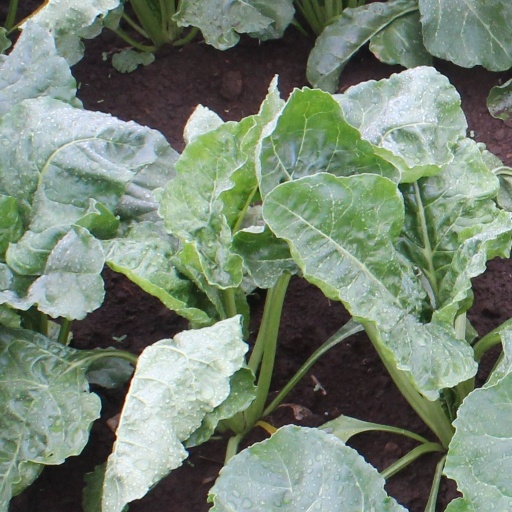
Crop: sugar beet